Nargona Palace

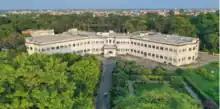

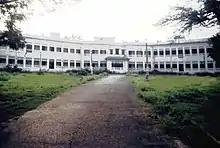
Nargona Palace

The city of Darbhanga was one of the major cities to be destroyed in the 1934 Nepal–Bihar earthquake that rocked northern part of Bihar. Almost the entire city had been destroyed. The Palaces in Darbhanga also suffered major damage. Moti Mahal Palace was entirely destroyed in earthquake. Anand Bagh Palace and Ram Bag Palace were severely damaged and were rebuilt after the earthquake. Brahmin Rular of Mithila Maharaja Kameshwar Singh of Darbhanga then decided to build a new Palace with the best earthquake resistant technology available at that time. The Palace incorporated the best earthquake resistant features when built and its ability to withstand earthquake was demonstrated in 1988 when another earthquake rocked Bihar. It is probably the first building in India to incorporate earthquake resistant technology.